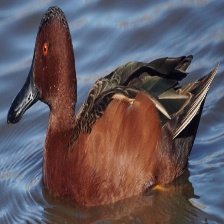
Species: CINNAMON TEAL
Scientific name: ANAS CYANOPTERA
ImageNet parent category: drake